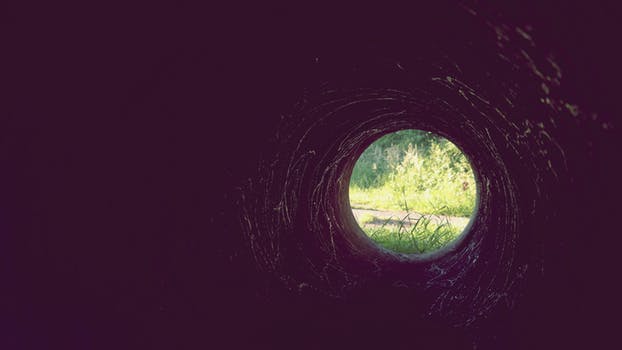
Label: No Watermark